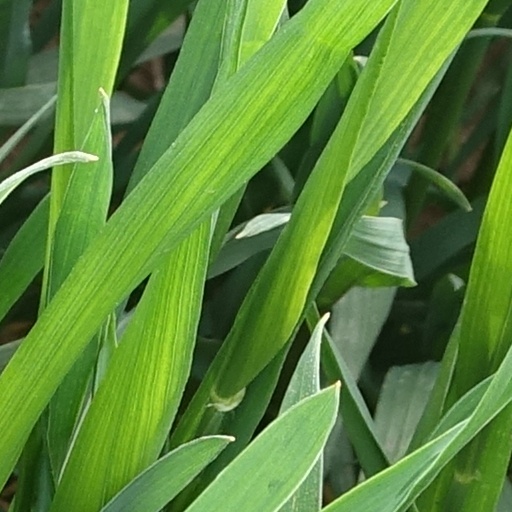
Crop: wheat